Naked (Talking Heads album)

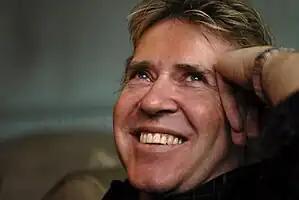
Co-producer Steve Lillywhite "(pictured in 2010)" helped consolidate the album's shift in sound.

Wanting to try something different after their use of regional American music and the pop song format on their previous two albums "Little Creatures" (1985) and "True Stories" (1986), Talking Heads decided to record their next album in Paris with a group of international musicians. According to the album's liner notes, the decision to do so was in part a reaction to the foreign policy of the Ronald Reagan administration, which had grown increasingly isolationist in approach. Prior to leaving for France, the band recorded about 40 improvisational tracks that would serve as the foundation for the sessions in Paris.